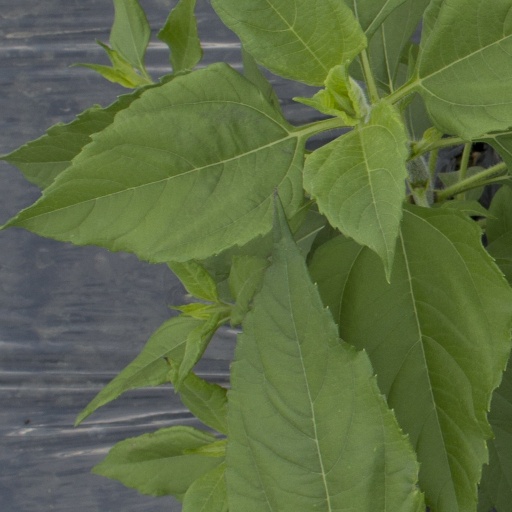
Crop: Jerusalem artichoke